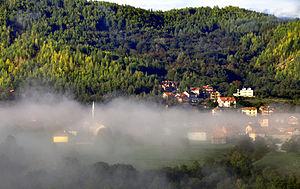
Vranishtë en albanais et Vranište en serbe latin est une localité du Kosovo située dans la commune/municipalité de Dragash/Dragaš et dans le district de Prizren/Prizren. Selon le recensement de 2011, elle compte 352 habitants.